Describe the emotion expressed in this image:  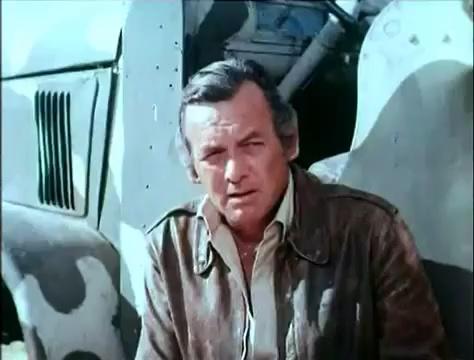
This person displays Fear, valence and arousal with high intensity.